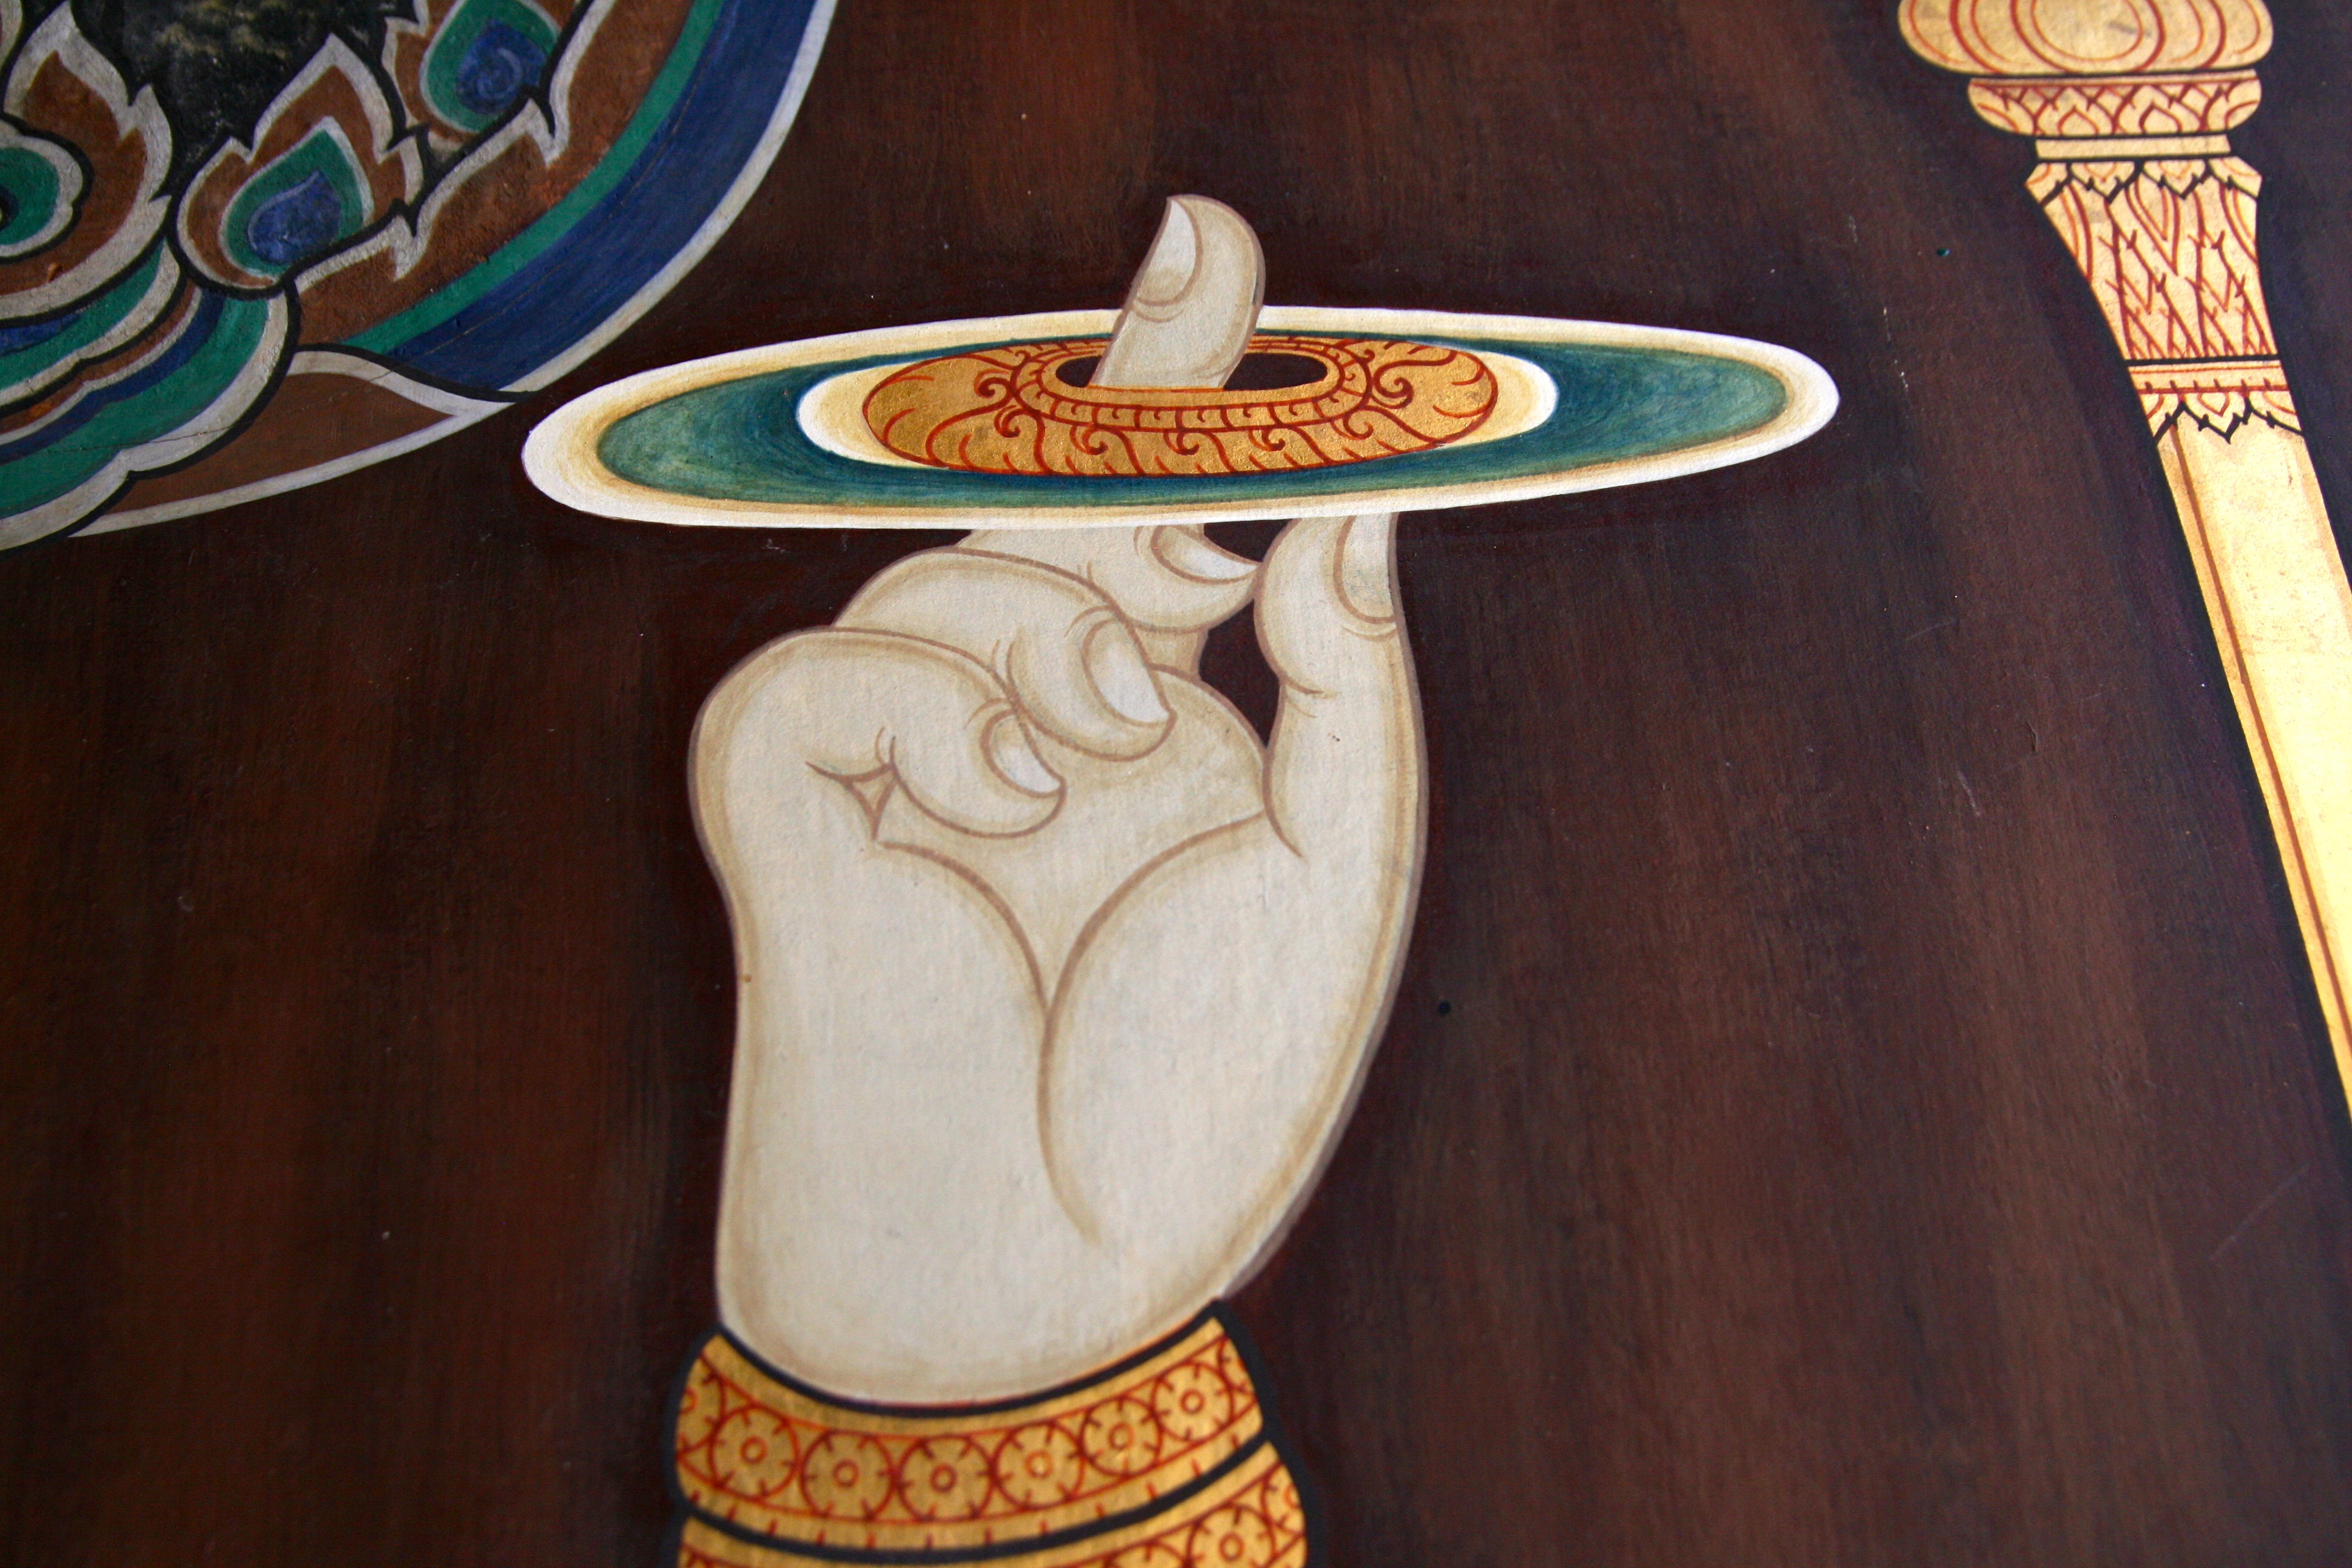
hand, wood, finger, ceramic, buddhist, religion, gesture, thailand, painting, sculpture, religious, art, background, fingers, aura, buddha, circles, painted, carving, thai, gesturing, ancient history